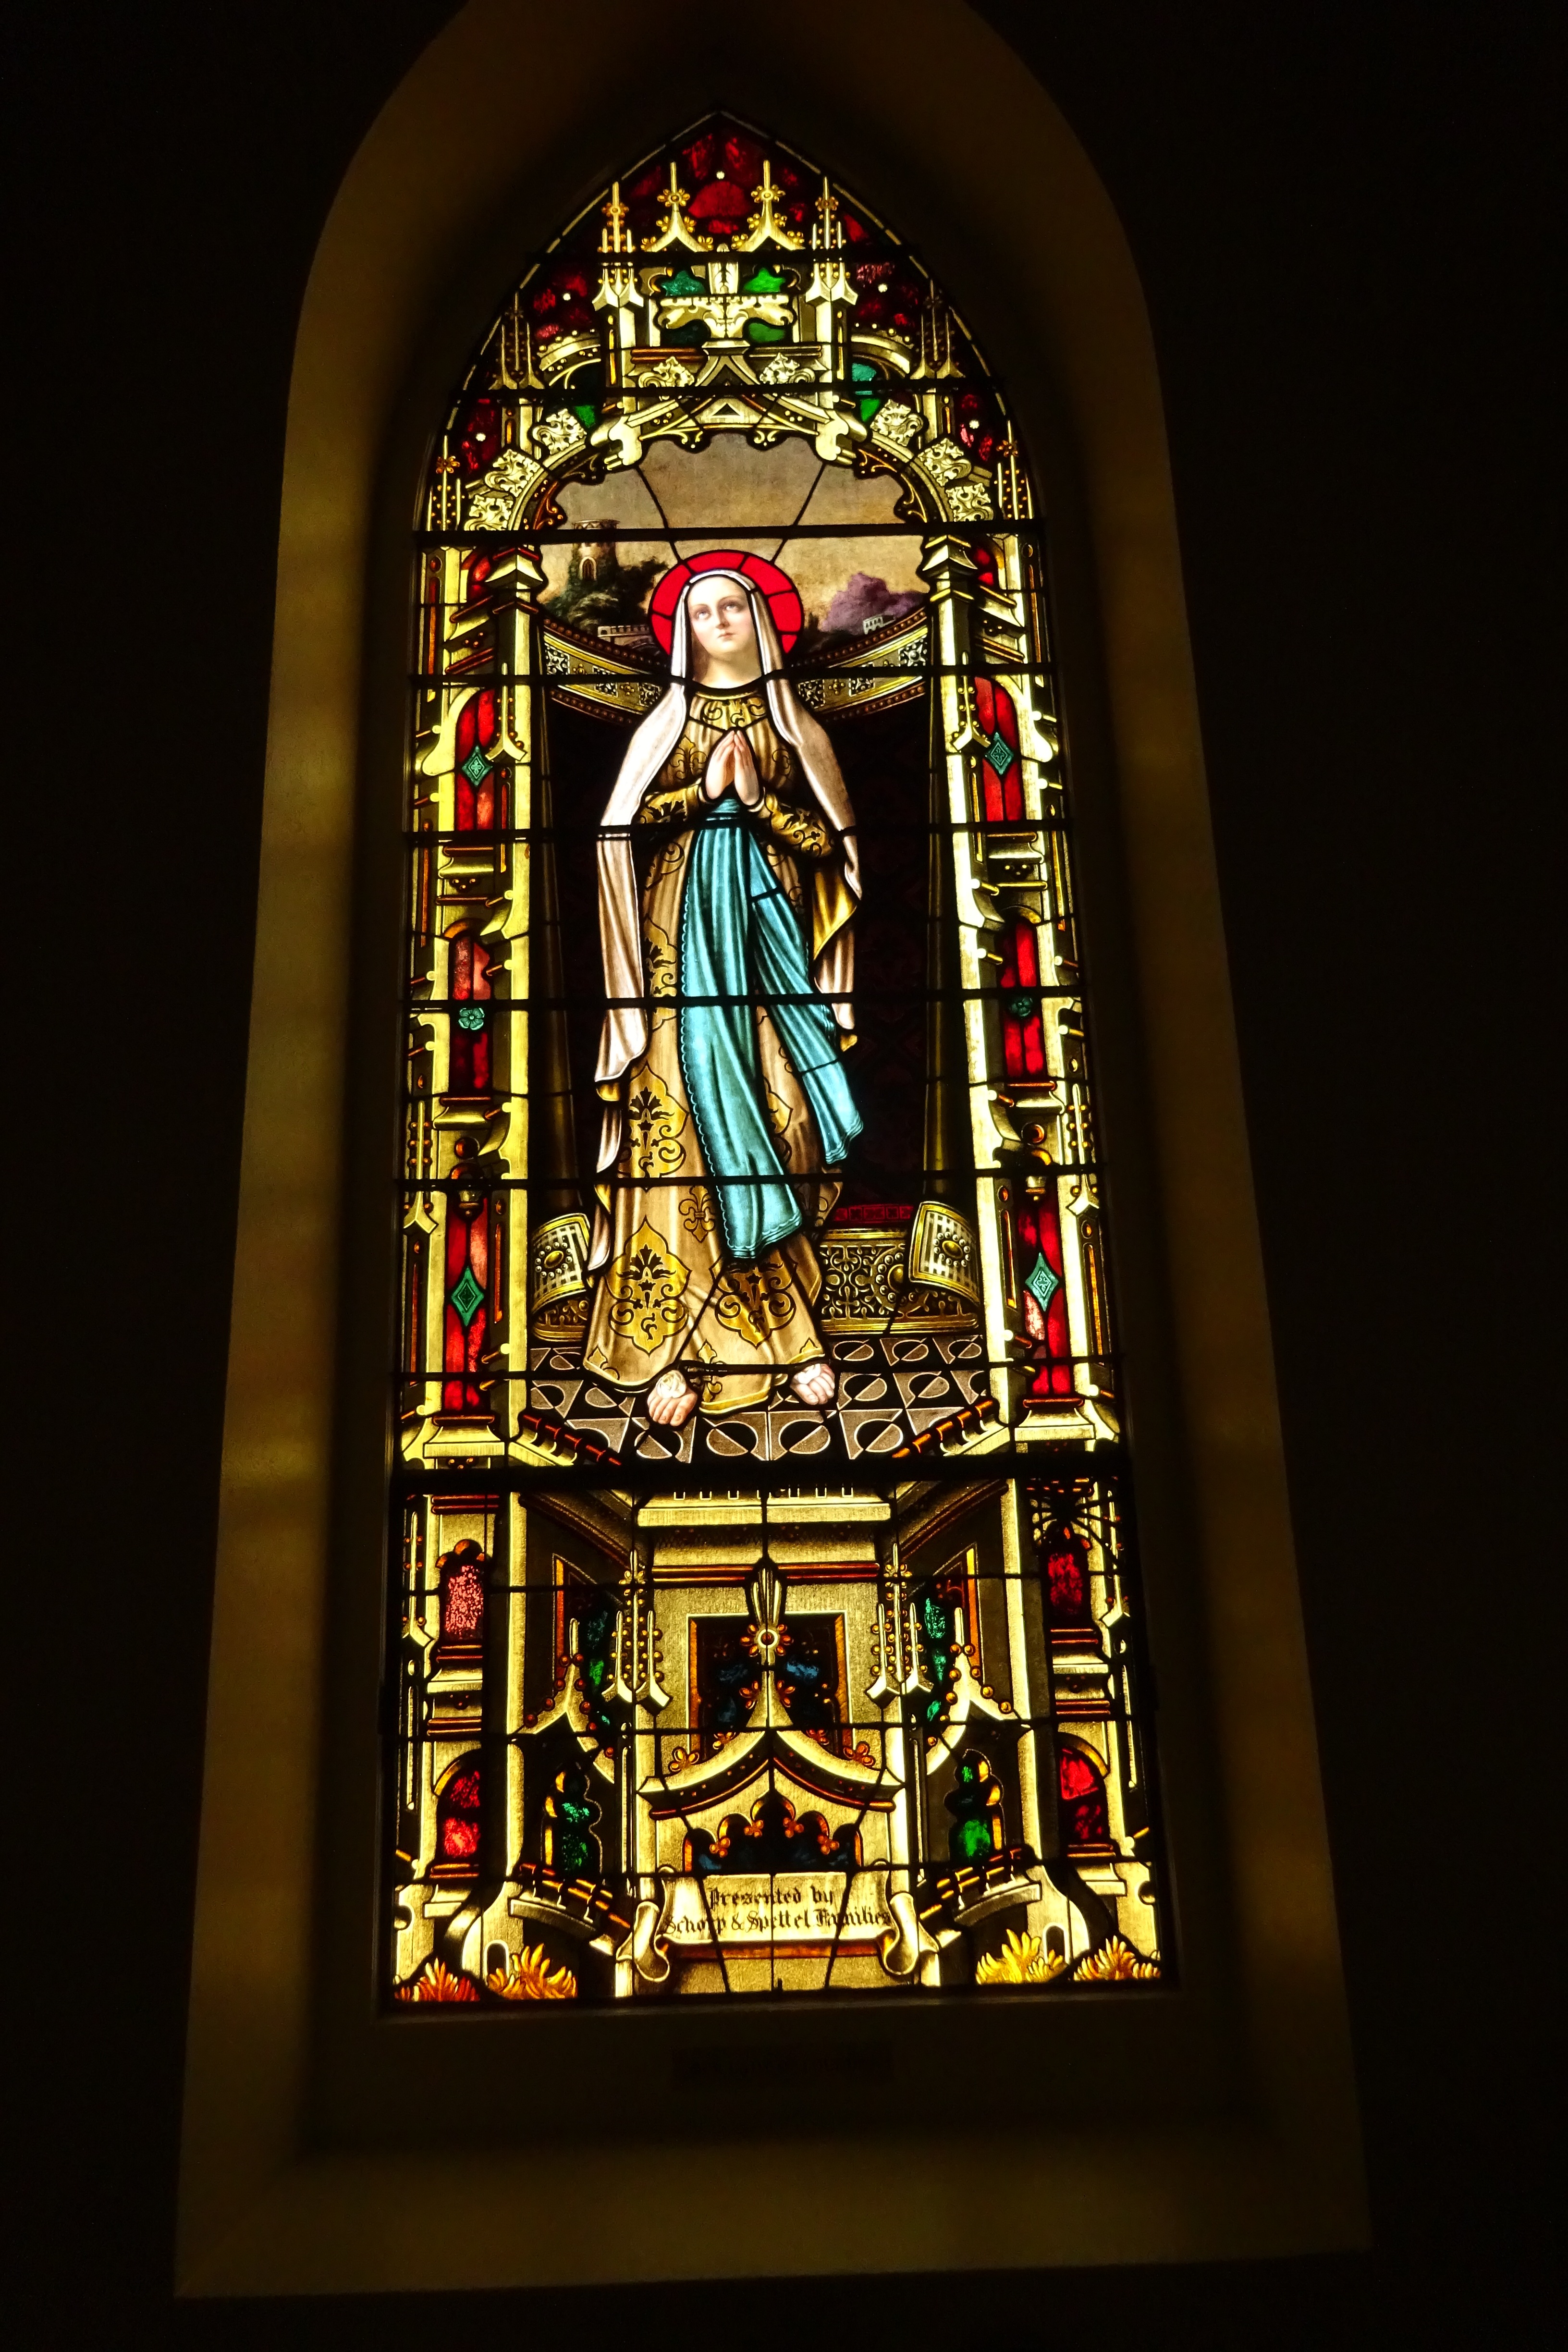
window, glass, building, religion, church, historic, christian, material, stained glass, religious, catholic, art, symmetry, texas, glass painted icon, castro ville